Otomo Yoshihide

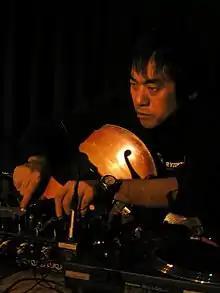
Otomo performing live at Club w71 in Weikersheim in 2007

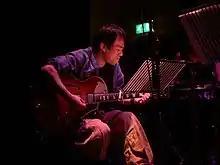
Otomo Yoshihide playing live in May 2005

He first came to international prominence in the 1990s as the leader of the experimental rock group Ground Zero, and has since worked in a variety of contexts, ranging from free improvisation to noise, jazz, avant-garde and contemporary classical. He is also a pioneering figure in the EAI-scene, and is featured on important records on labels like Erstwhile Records. He has composed music for many films, television dramas, and commercials. In 2017, Otomo became the 2nd Guest Artistic Director of The Sapporo International Art Festival 2017.